Sathya Sai Baba

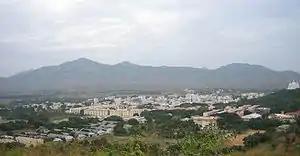
Puttaparthi, A.P.

In 1944, a mandir for Sai Baba's devotees was built near the village of Puttaparthi. It is now referred to as the "old mandir". The construction of Prasanthi Nilayam, the current ashram, began in 1948 and was completed in 1950. In 1954, Sai Baba established a small free general hospital in the village of Puttaparthi. He won fame for his reputed mystical powers and ability to heal. In 1957, Sai Baba went on a tour of North India, visiting temples in Delhi, Srinagar, Kashmir and Rishikesh.